Walrath-Van Horne House

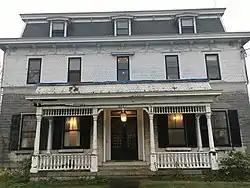

Walrath-Van Horne House is a historic home located at Nelliston in Montgomery County, New York. It was built in 1842 and was originally a -story Greek Revival stone house with a full-height portico. In 1895, a frame, shingled second story topped by a Mansard roof and new porch with mansard styling replaced the original. The house retains some Greek Revival interior styling, but the exterior has a Second Empire style.